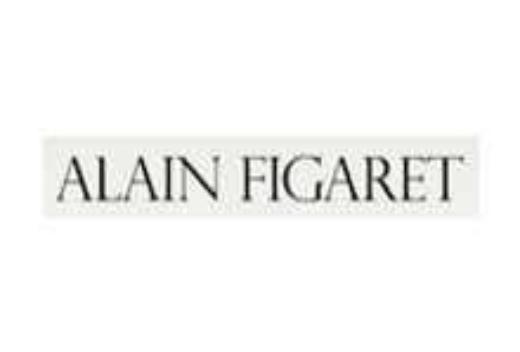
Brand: Alain Figaret
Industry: Clothes